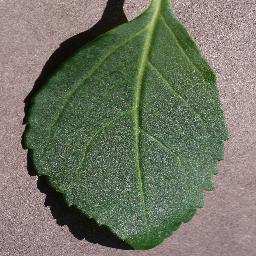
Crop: cherry
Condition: (including_sour)_healthy